Declan Kearney

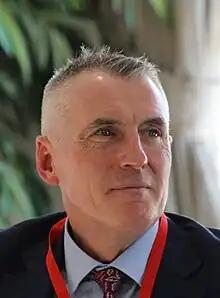
Kearney in 2022

Declan Kearney (born 19 December 1964) is an Irish republican politician in Northern Ireland who is the current National Chairman of Sinn Féin. Kearney was a Junior Minister in the Northern Ireland Executive from 2020 to 2022, and a Member of the Legislative Assembly (MLA) for South Antrim since 2016.